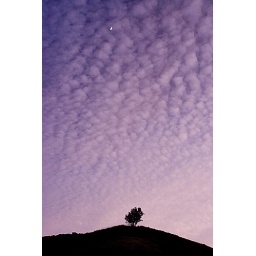
the world's most photographed tree by the golden gate bridge